Battle of Kennesaw Mountain

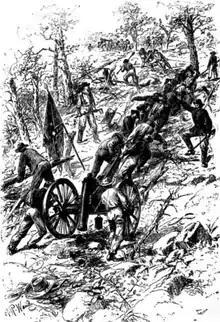
Confederate troops dragging guns up Kennesaw Mountain

The Atlanta Campaign from Dalton to Kennesaw Mountain